David Lester (musician)

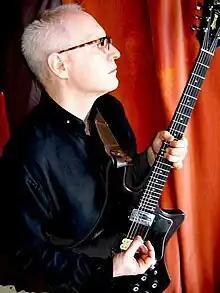
David Lester of Mecca Normal

Lester met Mecca Normal bandmate Smith in 1981 while the two were working together at a Vancouver newspaper. As a result of their collaboration, Mecca Normal is considered a forerunner and an inspiration to the 1990s politically charged riot grrrl and D-I-Y movements.